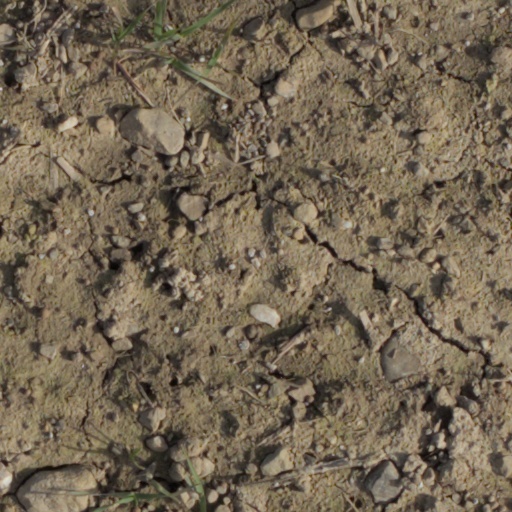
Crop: wheat